B. Alan Wallace

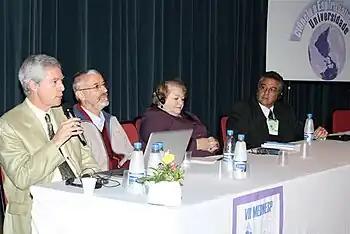
B. Alan Wallace, Padma Samten, Marlene Rossi Severino Nobre, and Roberto Lúcio Vieira de Souza, Universidade Federal do Rio Grande do Sul, 2009

Wallace founded the Santa Barbara Institute for Consciousness Studies in 2003, designed to integrate scientific and contemplative exploration of consciousness. Wallace and Clifford Saron established the shamatha project, which tested the effects of Buddhist meditation on 60 people engaged in a residential meditation retreat for 3 months, with Wallace serving as their instructor and Saron as the Principal Investigator for the scientific study. Research findings have been published in many peer-reviewed scientific journals regarding the effect on attention, emotions and well-being, and biomarkers.